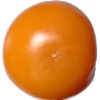
Label: yellow_tomato